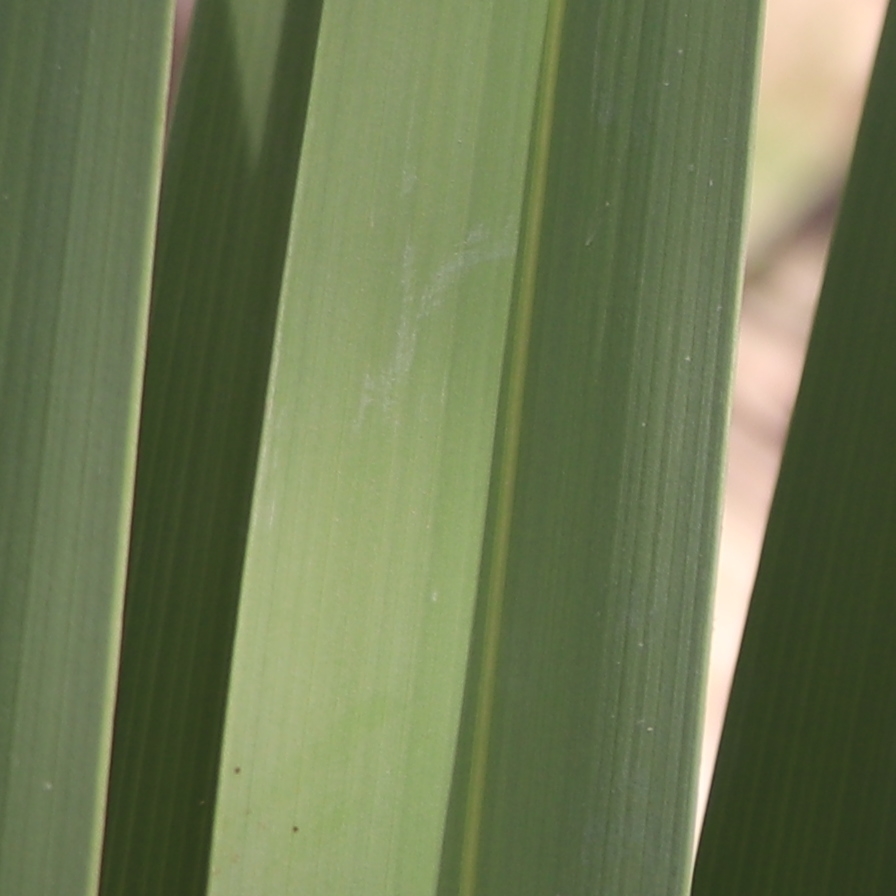
Label: Healthy